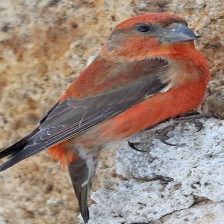
Species: RED CROSSBILL
Scientific name: LOXIA CURVIROSTRA